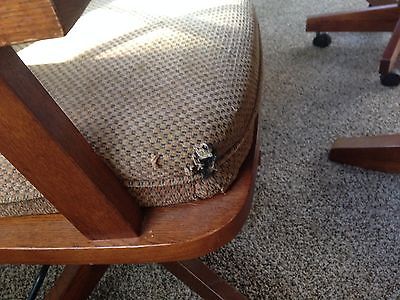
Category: table